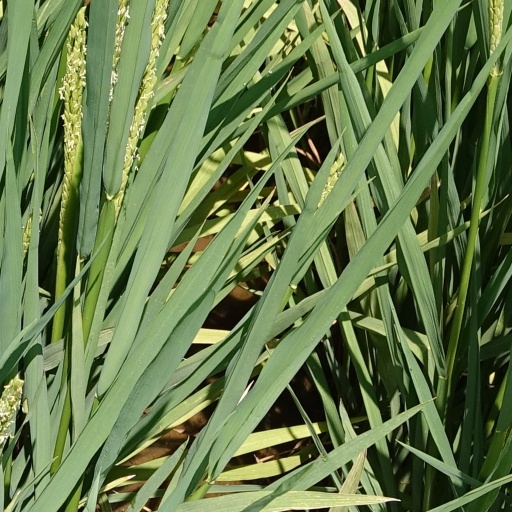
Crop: rice